William Collison

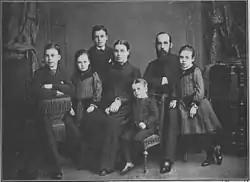
W.H. Collison and family circa 1890

William Henry Collison (1847–1922), also known as W. H. Collison, was an Anglican missionary among First Nations people in coastal British Columbia, Canada.